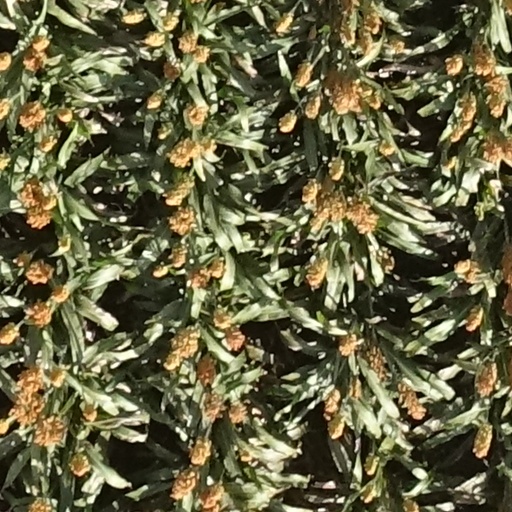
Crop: sorghum